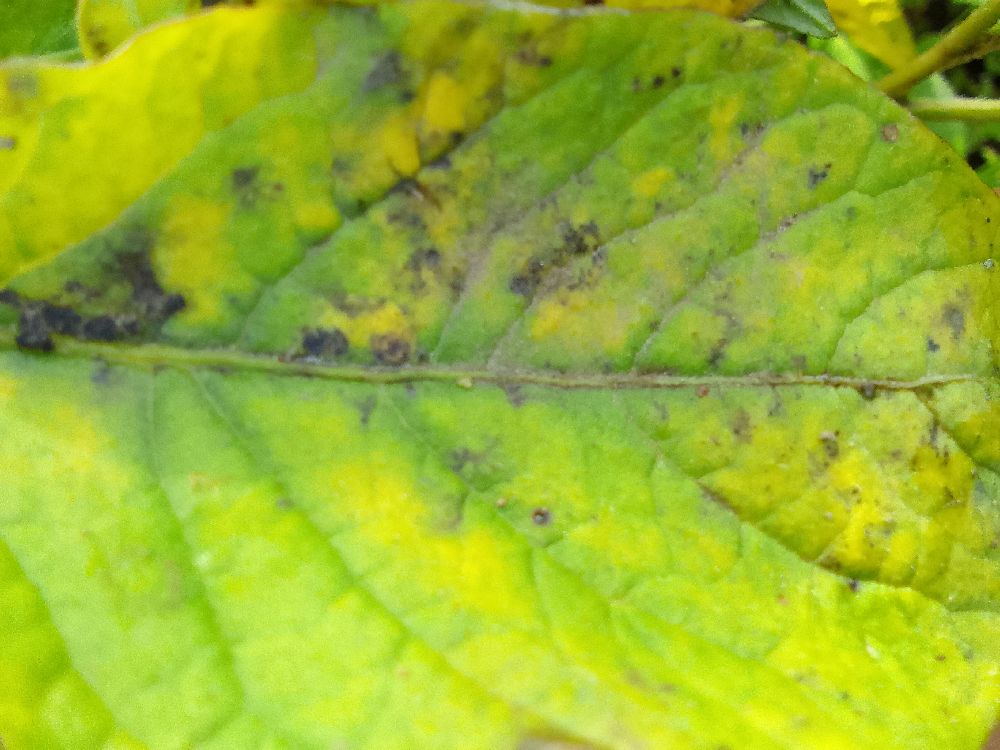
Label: Early blight